Premature greying of hair

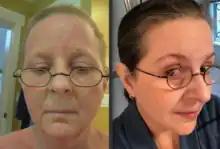
Melanocyte depletion from illness reversed with photobiomodulation

If the cause is due to melanocyte stem cell interruption during the growth cycles due to stress or illness then the use of photobiomodulation for cellular rejuvenation may reverse the process.